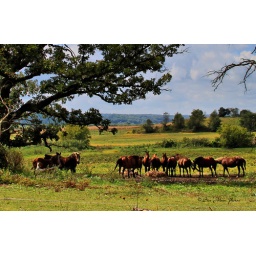
Relaxing under a tree and eating breakfast.